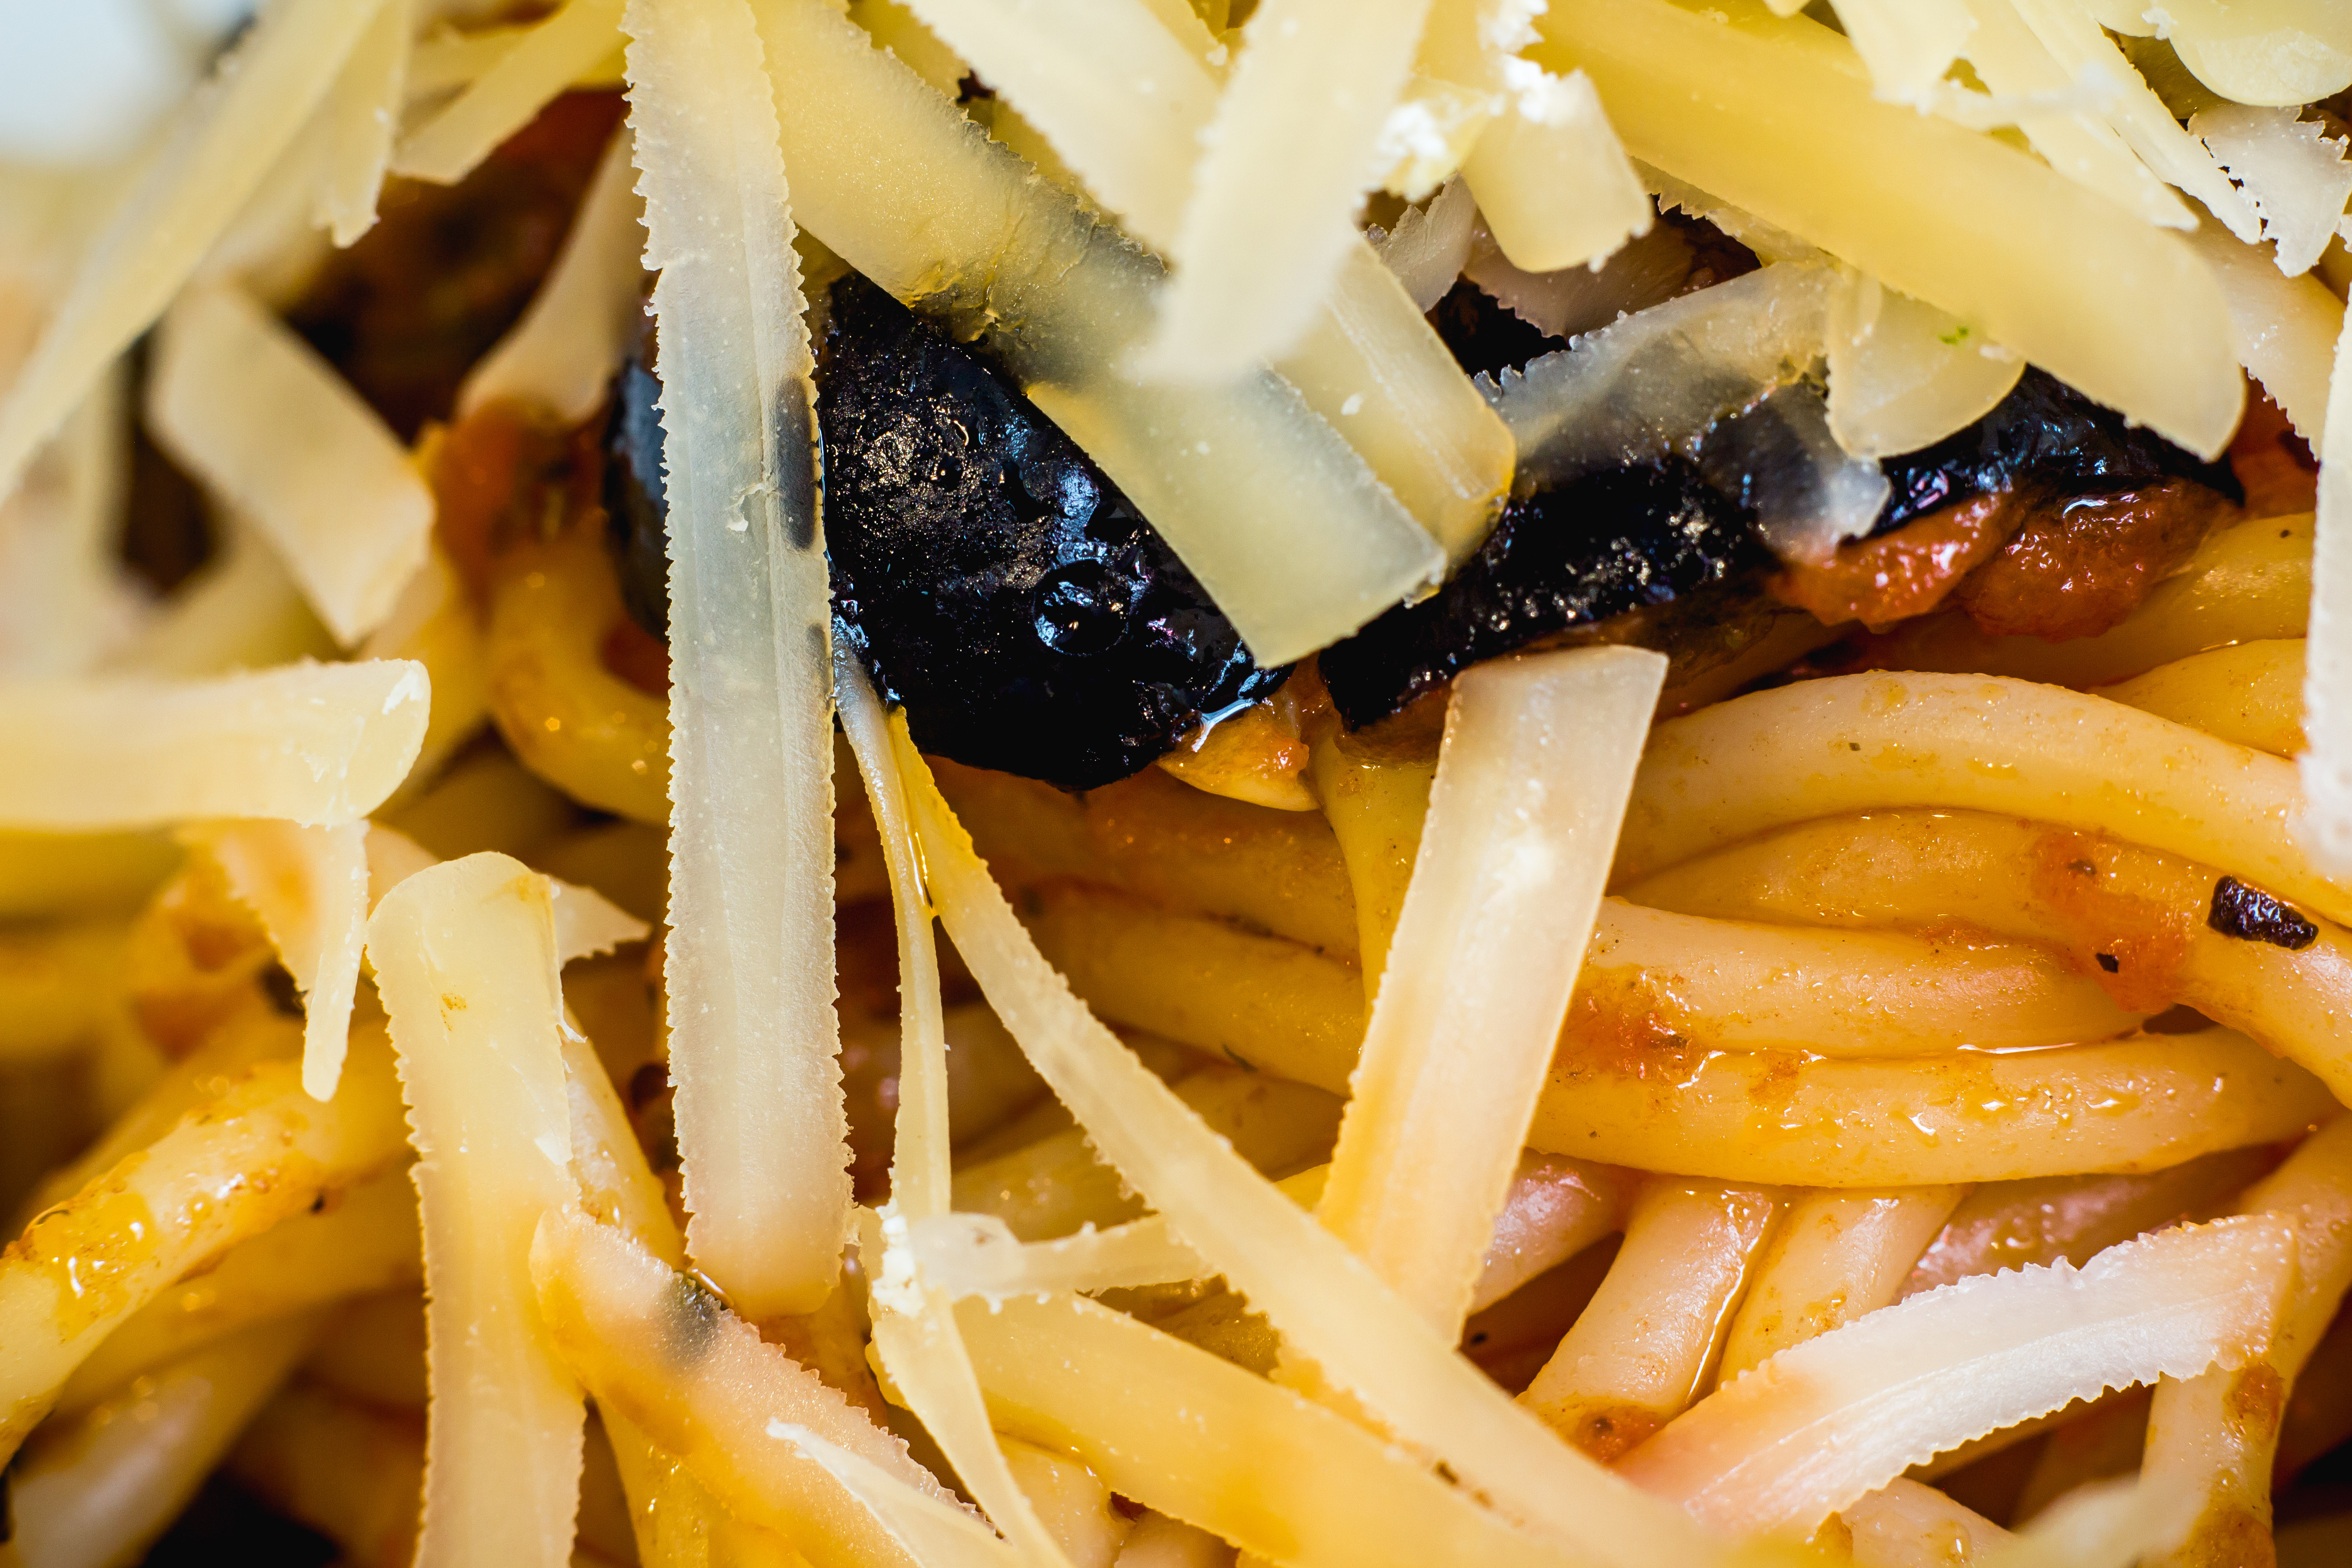
food, ingredient, recipe, staple food, cuisine, yellow, dish, fast food, french fries, produce, vegetable, fried food, comfort food, potato, deep frying, noodle, junk food, tableware, leaf vegetable, side dish, garnish, canadian cuisine, Hijiki, snack, root vegetable, japanese cuisine, chinese food